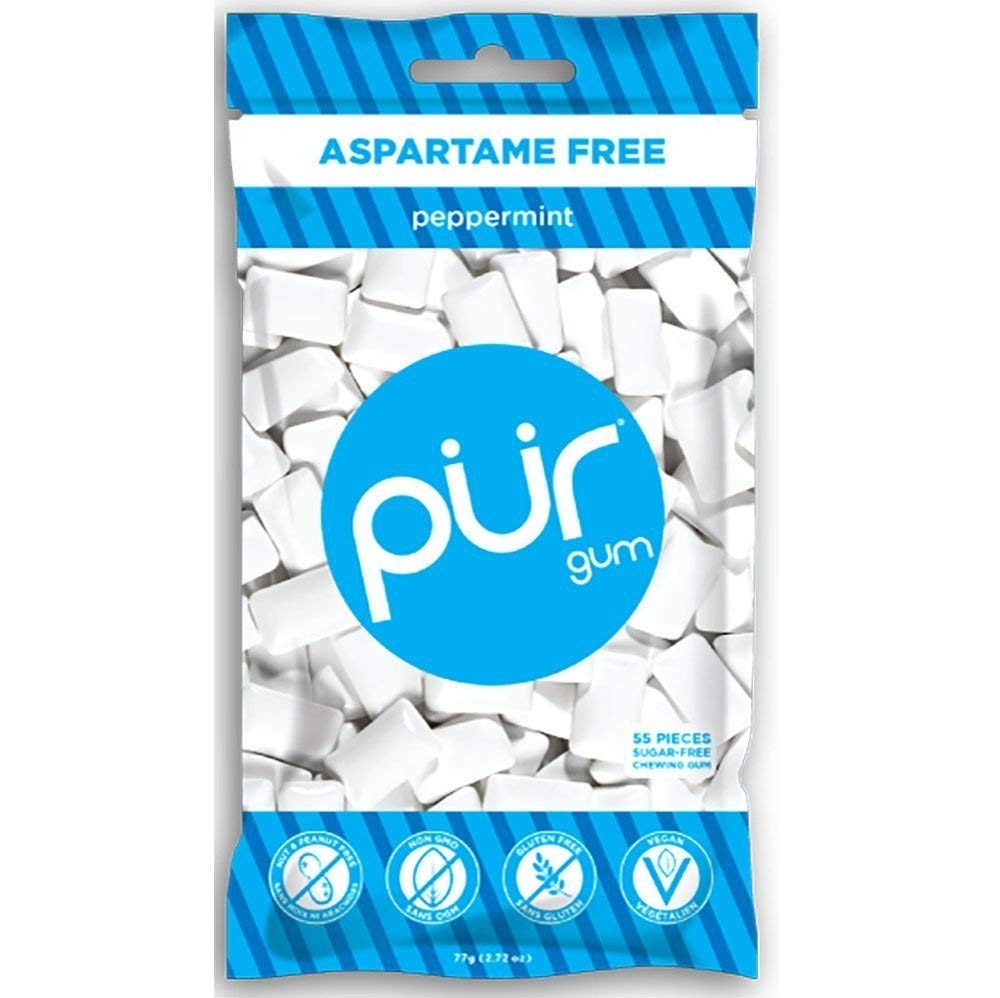
Item Name: Pur Gum Peppermint, 2.72 Ounce , 3 Bags
Bullet Point 1: PUR peppermint gum ingredients: xylitol, gum base, natural flavors, gum Arabic, white tea extract, carnauba wax, tocopherols
Bullet Point 2: PUR spearmint gum also: vegan friendly, non-GMO, gluten-free, nut-free, dairy-free, diabetic friendly, soy-free, peanut-free, egg-free & casein-free
Bullet Point 3: This product is used by many restaurants for guests that have enjoyed wonderful meal & want to freshen their breath with delicious aspartame-free gum
Bullet Point 4: PUR peppermint gum is also: vegan friendly, non-GMO, gluten-free, nut-free & dairy-free
Bullet Point 5: PUR gum is sweetened with xylitol: consuming xylitol pregnant protects baby's oral health, which begins to develop around the 4th month of pregnancy
Value: 165.0
Unit: Count

Price: 15.765